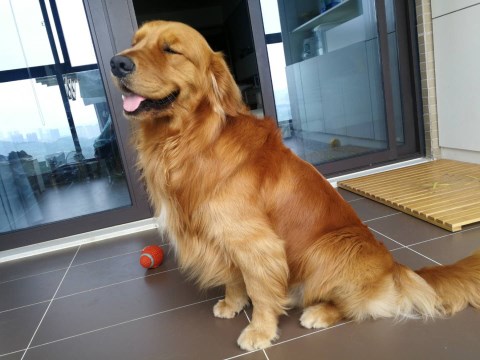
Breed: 5355-n000126-golden_retriever